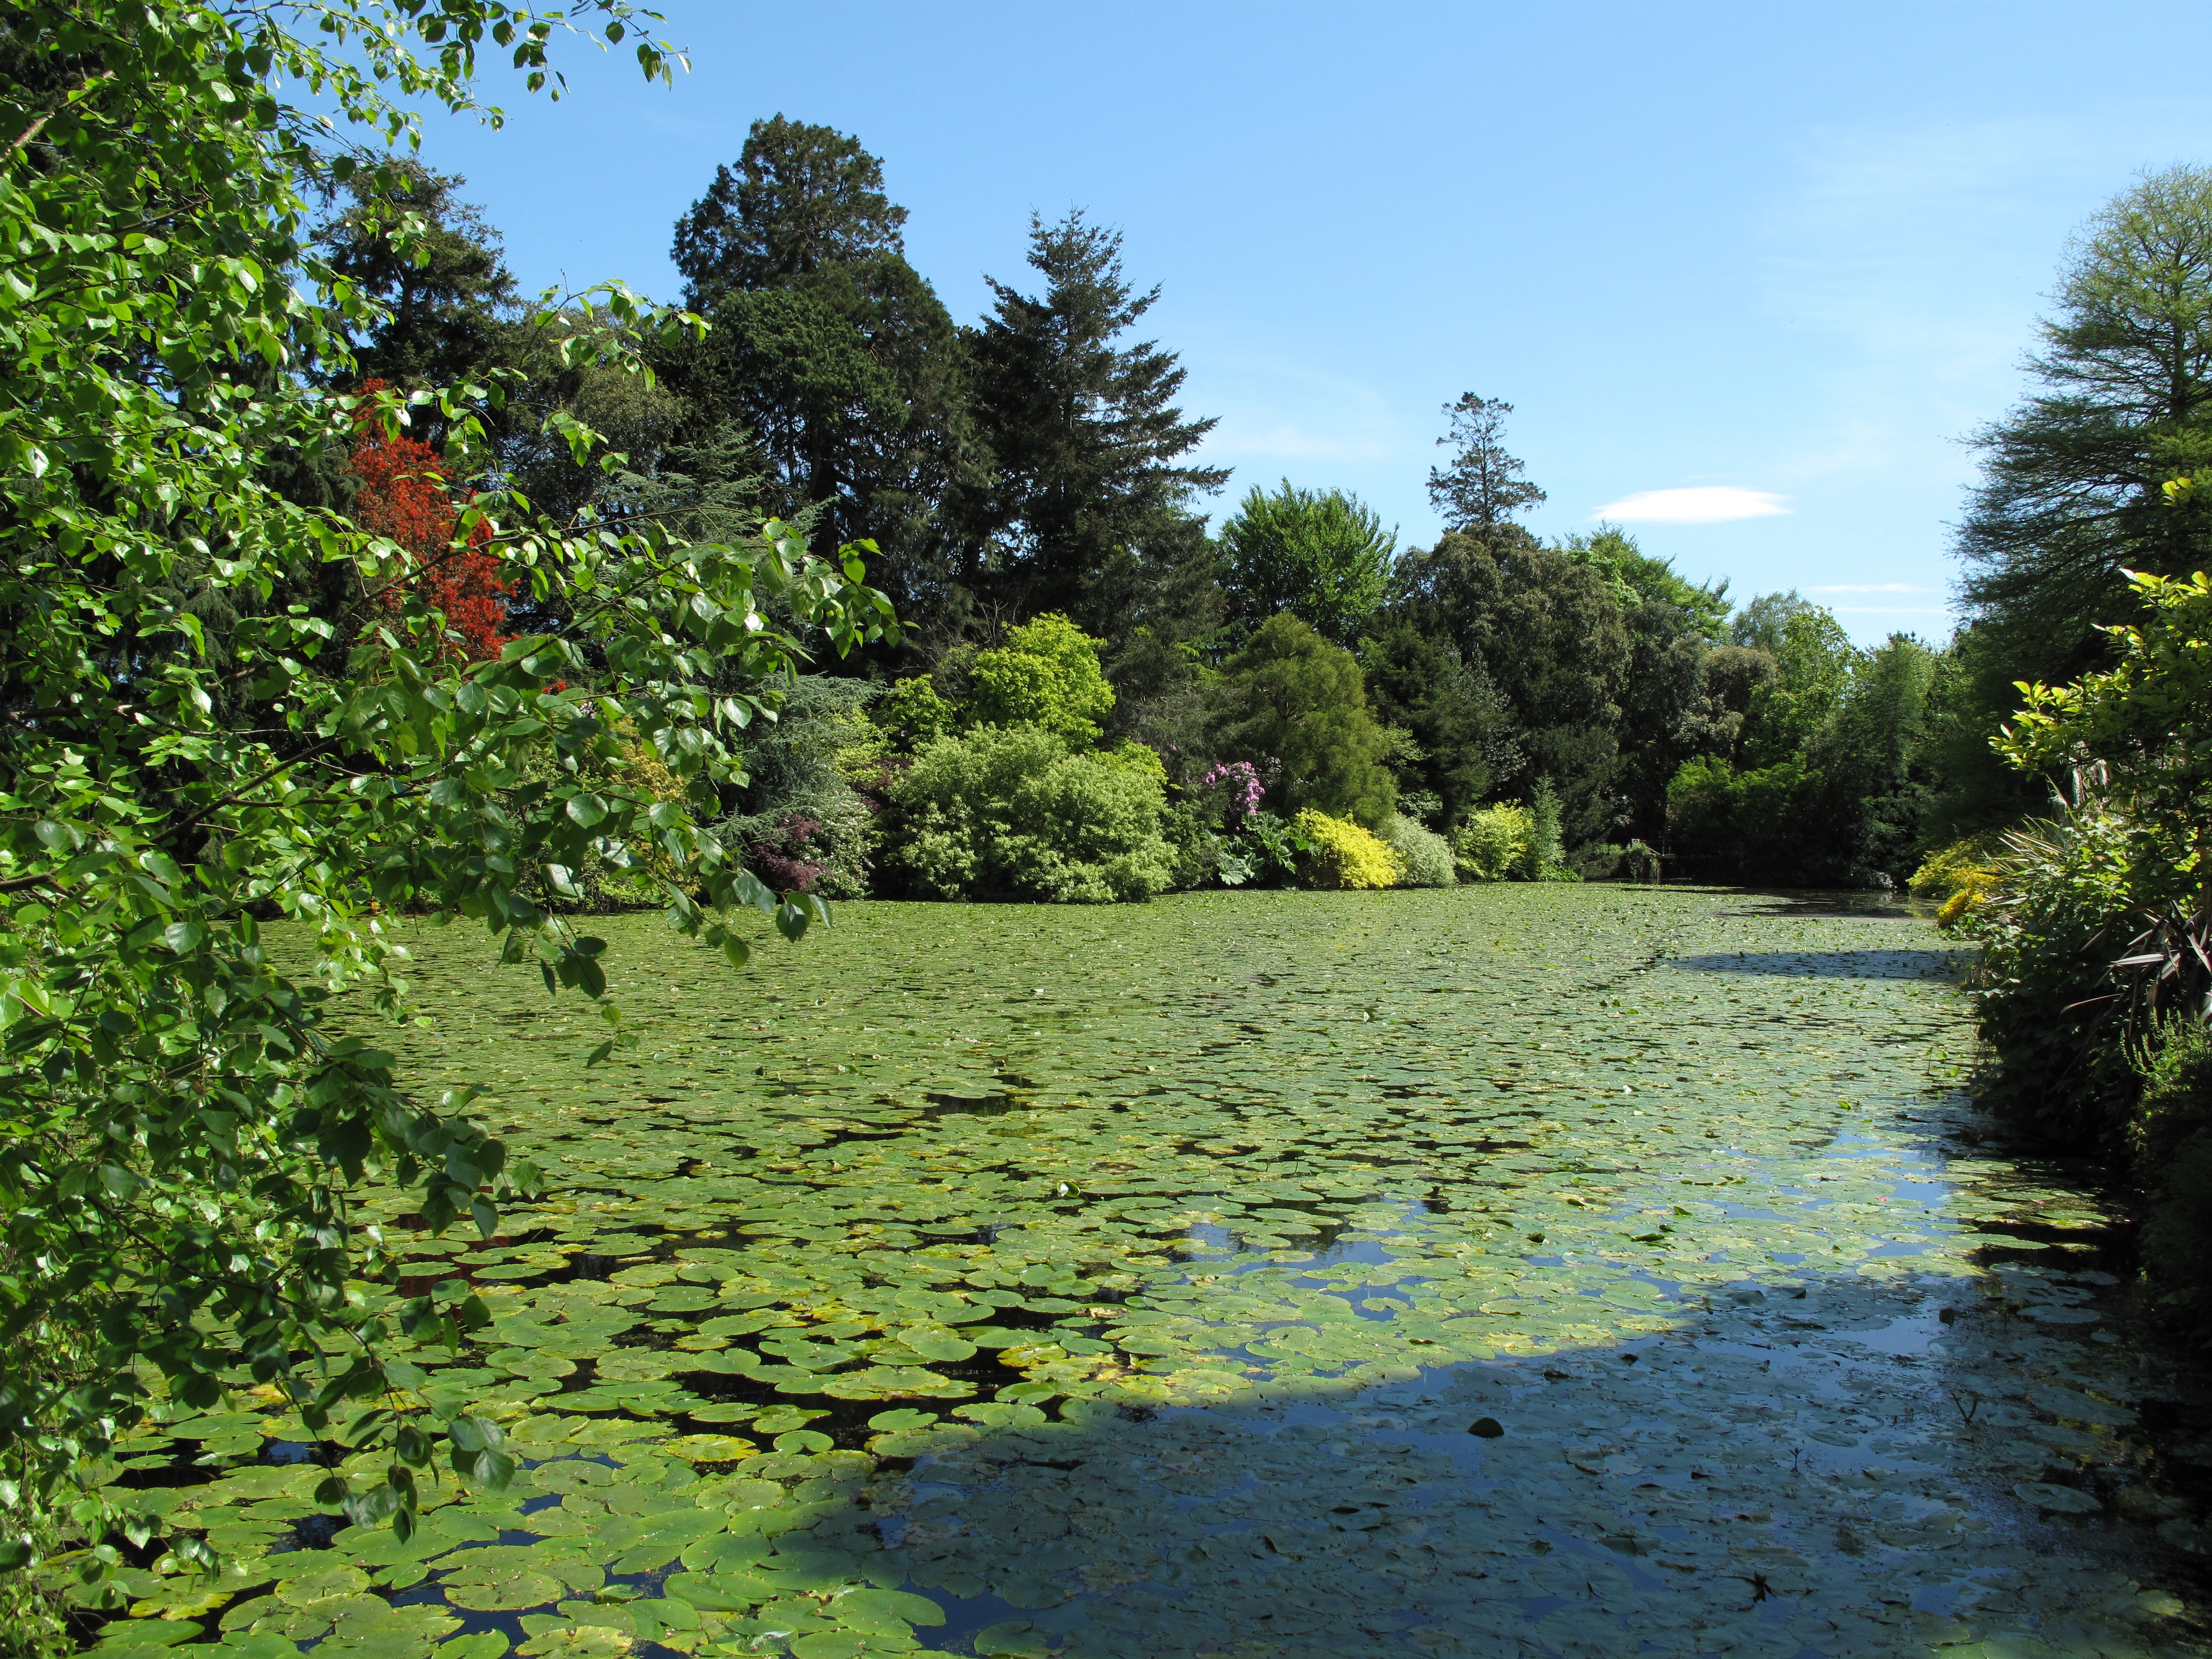
landscape, tree, water, nature, forest, outdoor, wilderness, leaf, flower, lake, river, summer, pond, stream, green, jungle, scenic, park, botany, garden, body of water, trees, vegetation, rainforest, wetland, scene, gardens, botanical garden, woodland, habitat, ecosystem, sunny day, biome, natural environment